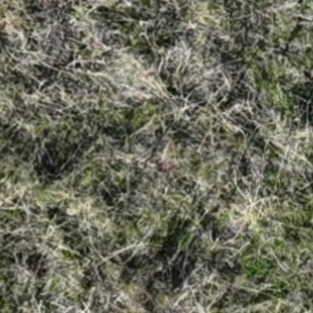
Month: october
Dye color: red
Dye concentration: low